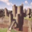
Label: castle